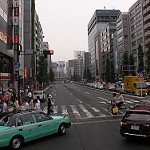
Scene: Outdoor